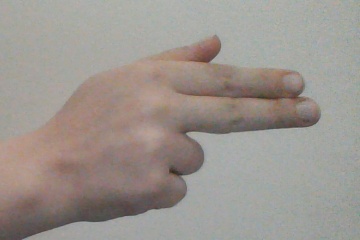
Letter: ghain